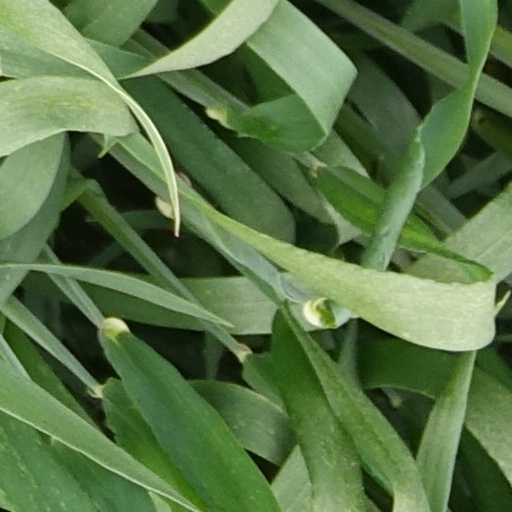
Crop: wheat